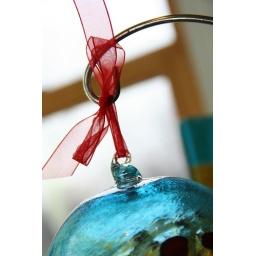
Lisa gave me this glass ball for Christmas. It looks so pretty in my office.